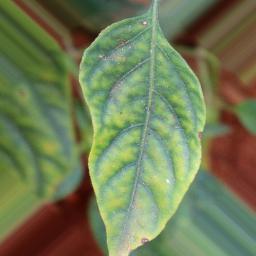
Label: nutritional